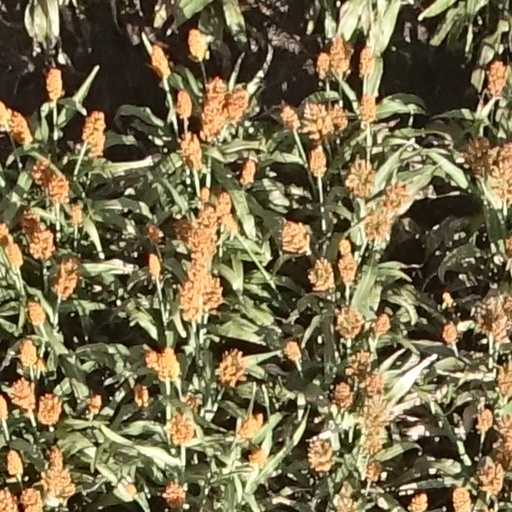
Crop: sorghum